Long Island, County Cork

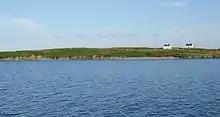
Long Island - geograph.org.uk - 252068

In the 1840s the island had over 300 inhabitants, and the remains of this can be seen by the abandoned cottages and ruins that are left behind.